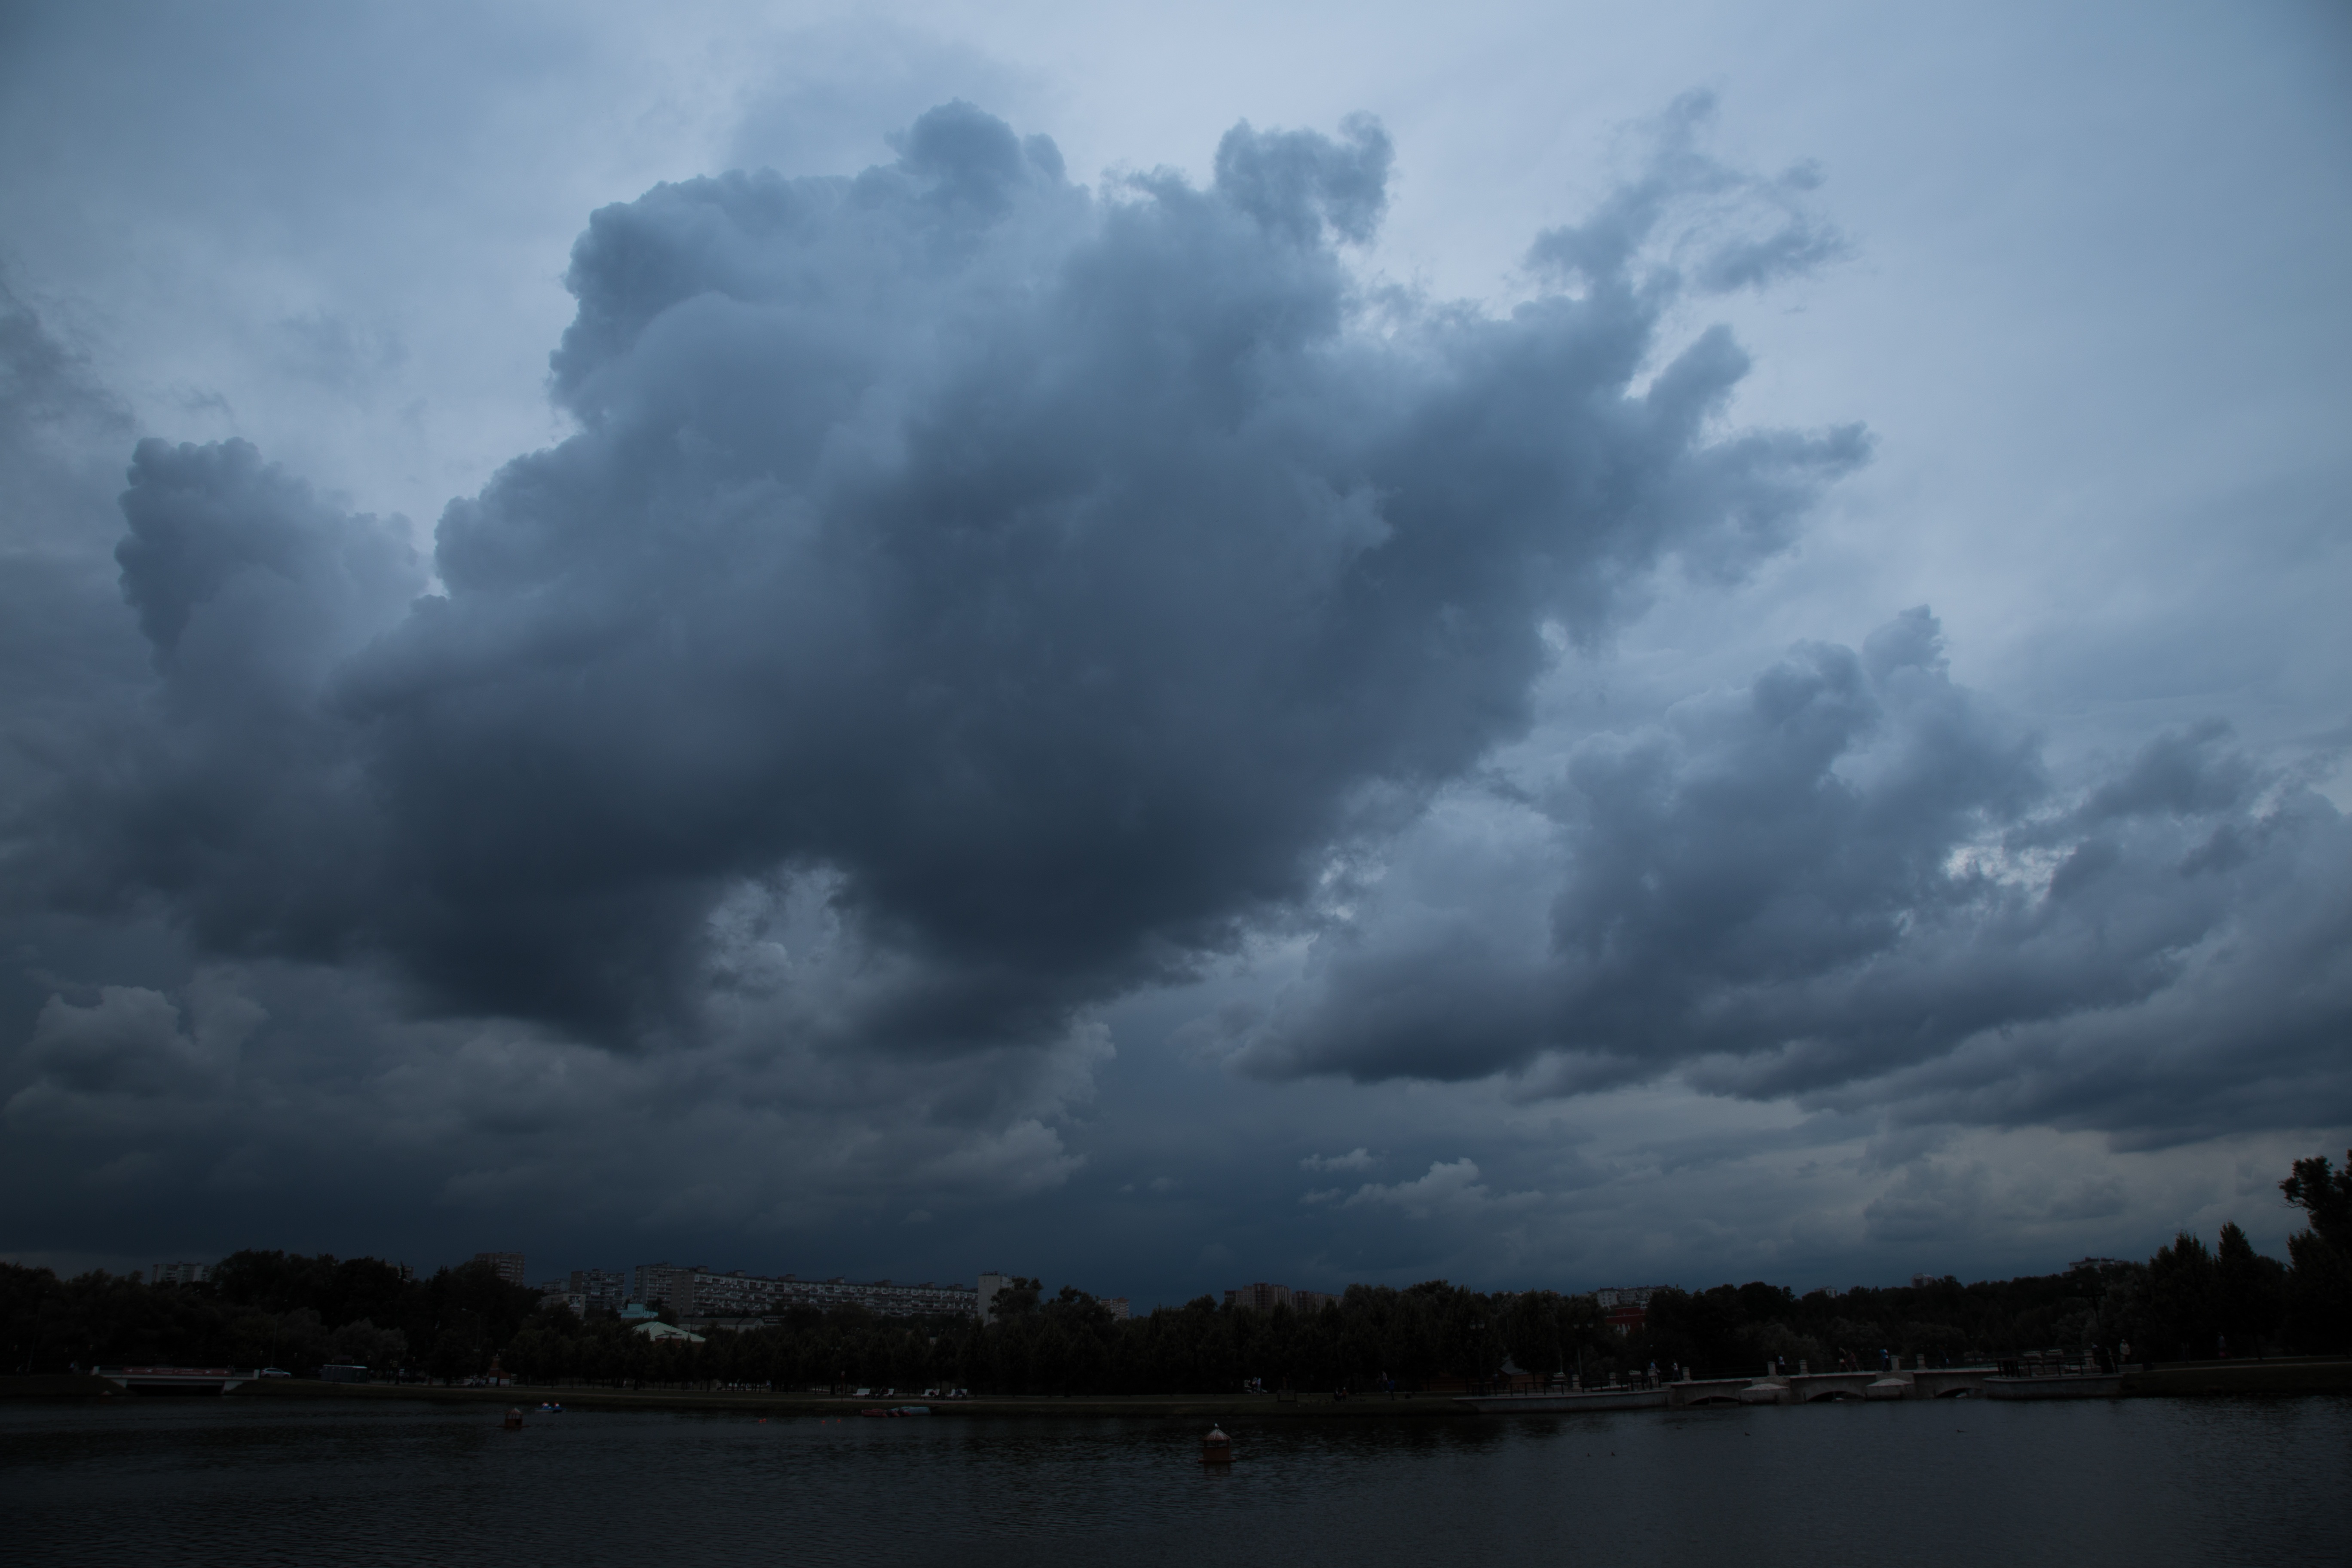
cloud, sky, atmosphere, dusk, weather, storm, cumulus, thunder, thunderstorm, meteorological phenomenon